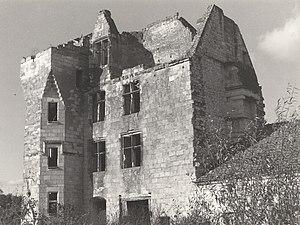
Cette photo prise en 1980 représente le château de Montpensier quand il était encore en ruine.
Le château de Montpensier est un château médiéval situé dans l'actuelle commune de Vézières, dans le département de la Vienne. L'édifice, visible à distance car surgissant en rase campagne, se compose d'un corps principal flanqué de deux tours dont l'une comprend un majestueux escalier en vis et l'autre une imposante tour semi-circulaire aux allures de donjon.